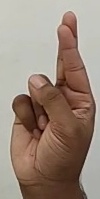
ASL sign: R